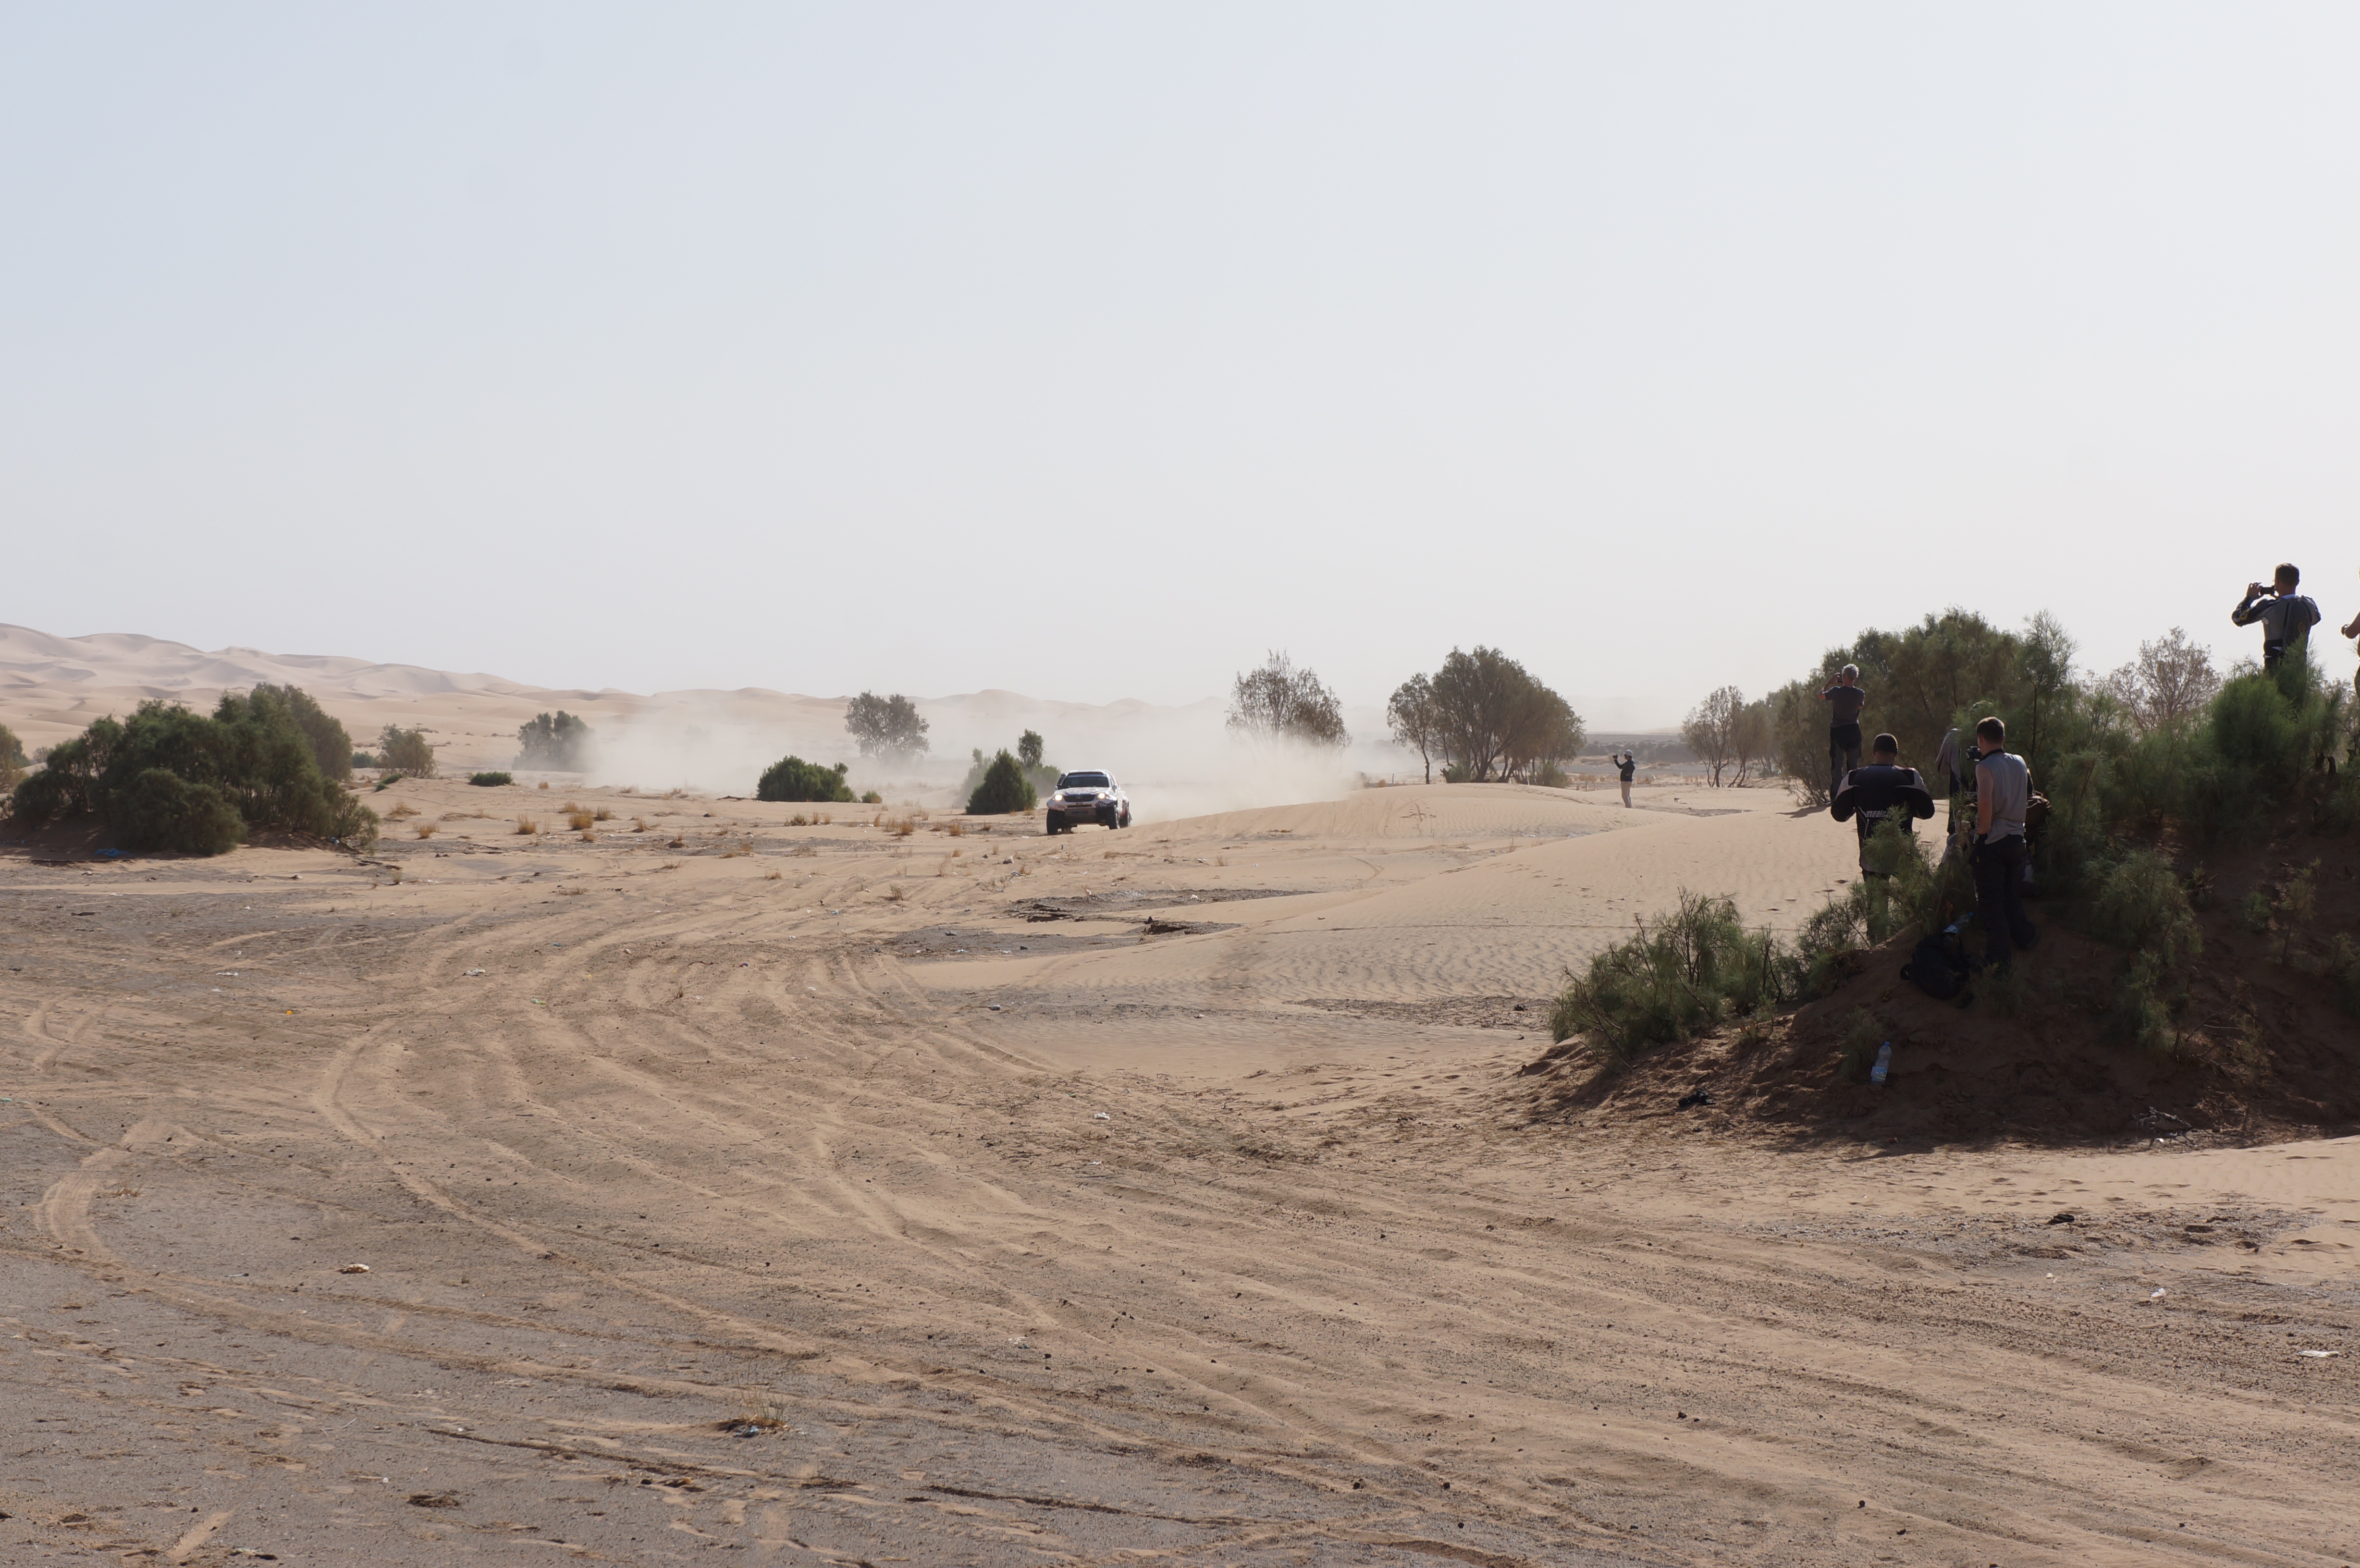
beach, landscape, sea, coast, sand, horizon, people, track, sport, desert, dune, recreation, transportation, drive, action, dust, auto, extreme, speed, outdoors, race, competition, racing, habitat, offroad, wadi, landform, natural environment, aeolian landform